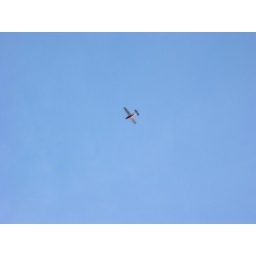
A small plane flying over